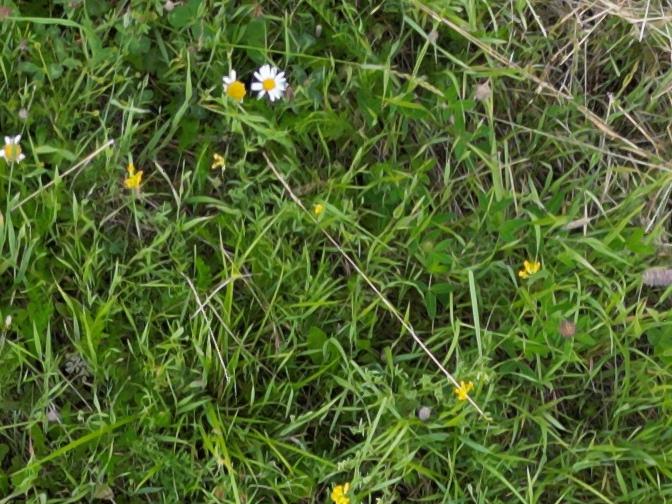
Flowers visible:  daisy flowers,  daisy flowers